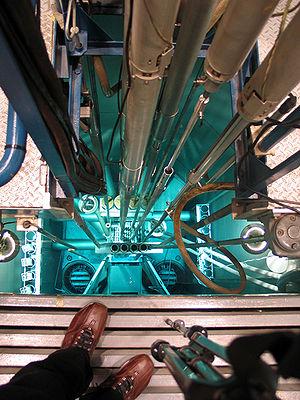
Un réacteur nucléaire est un ensemble de dispositifs comprenant du combustible nucléaire : le « cœur » du réacteur, dans lequel une réaction en chaîne peut être initiée, modérée et contrôlée par des agents humains et/ou par des systèmes automatiques, via des protocoles et des dispositifs de modération de la fission nucléaire et d'évacuation de la chaleur.